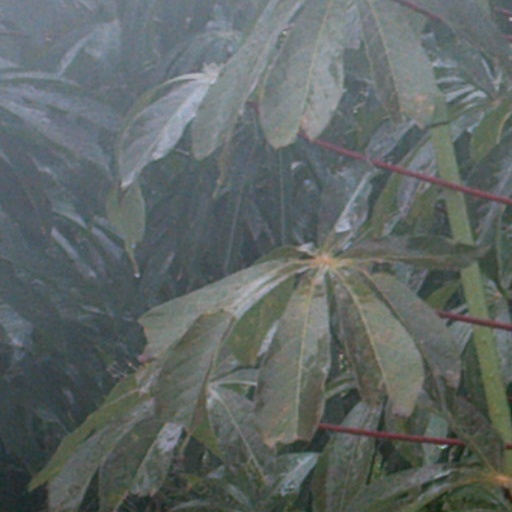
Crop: cassava